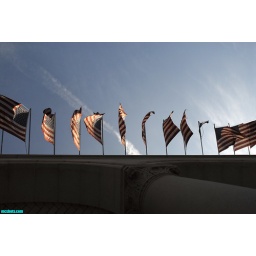
the midday sun splashes over the top of city halland onto the flags flying on the west side of the building